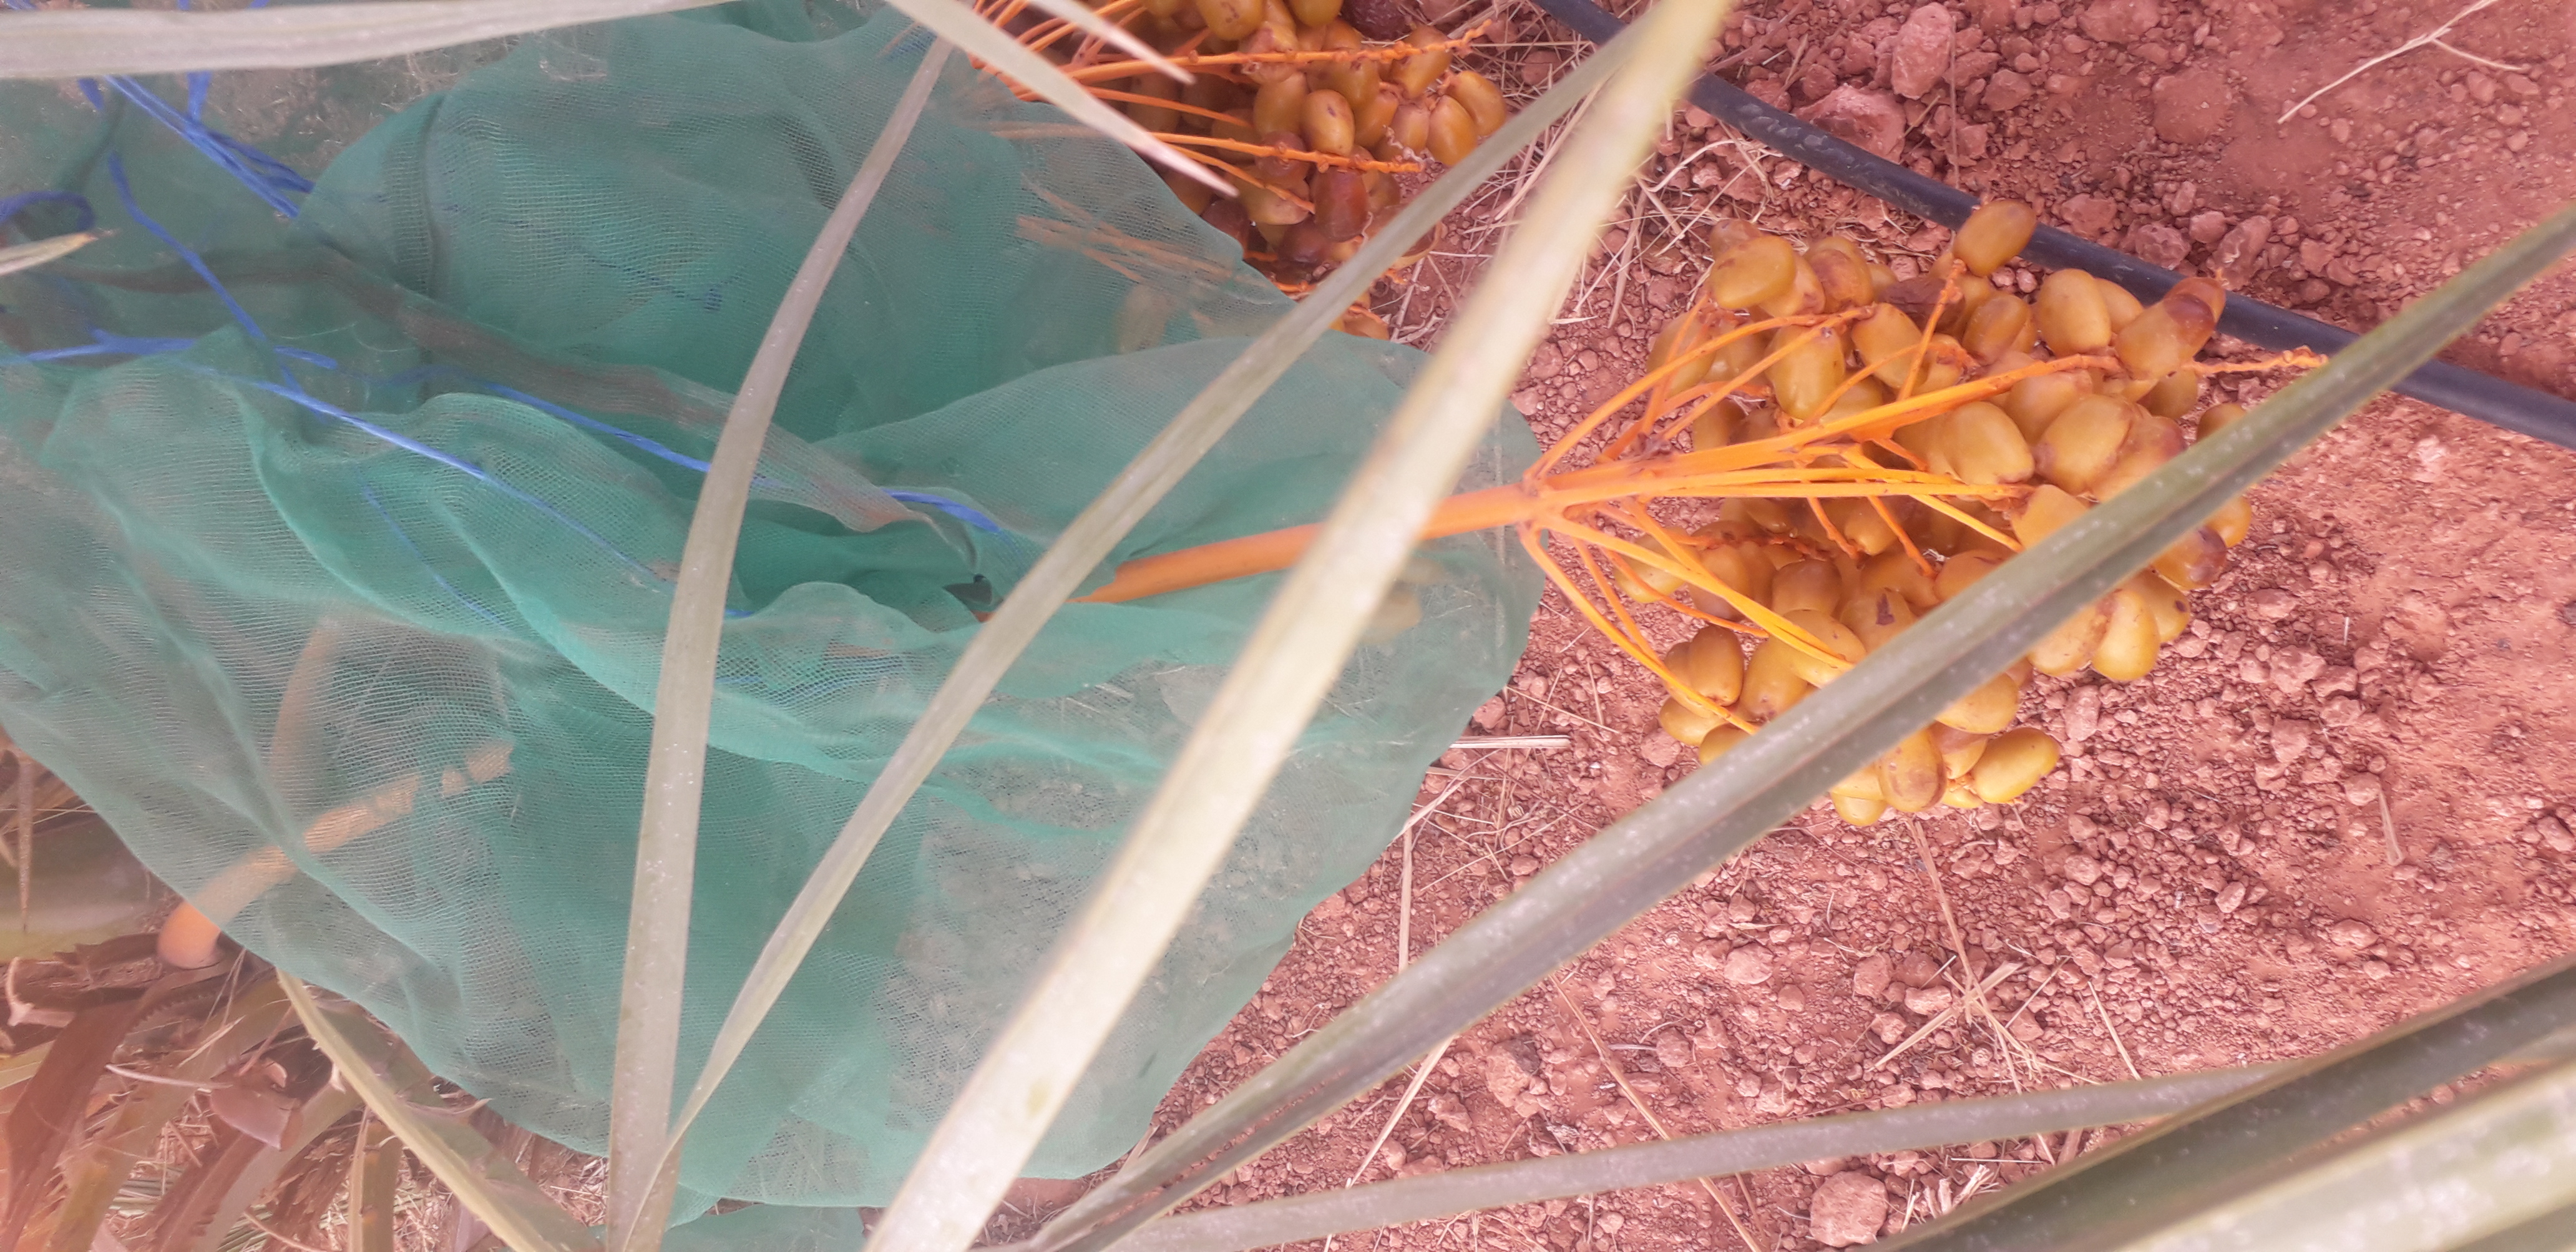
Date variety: Boufagous